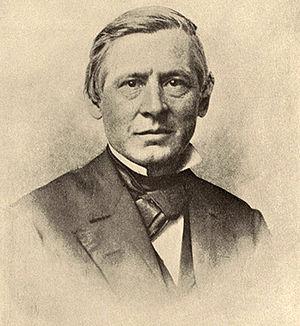
Asa Gray, né le 18 novembre 1810 et mort le 30 janvier 1888, est un botaniste américain, disciple et collaborateur de John Torrey, qui apporta des informations utiles à Charles Darwin. Il joua un rôle très important dans l'amélioration de la connaissance de la taxinomie des plantes nord-américaines.
Publication par Nicolas Appert de sa technique de conservation des aliments par appertisation. Postérieurement en utilisant pour la première fois des boîtes en fer-blanc, Pierre Durand appliqua au Royaume-Uni cette méthode pour laquelle, il obtint un brevet.